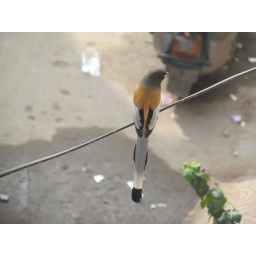
I have spotted this bird near my house searching for food.